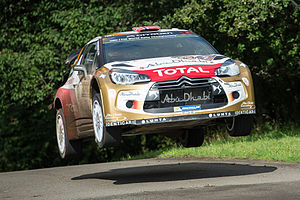
Rally
Mads Østberg med Citroën DS3 WRC i 2014 (Rallye Deutschland)
Et rally er et motorløb for biler bestående af et antal hastighedsprøver på lukkede områder eller afspærrede offentlige veje. Hastighedsprøverne er forbundet med et antal transportetaper.